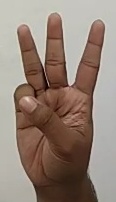
ASL sign: 6